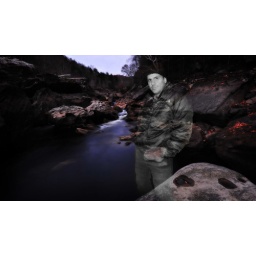
i am in the rocks and trees and streams